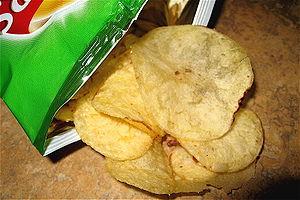
Un paquet de chips «Salt &amp
Walkers est une entreprise agroalimentaire anglaise basée à Leicester en Angleterre, spécialisée dans la production de chips de pommes de terre et autres produits de grignotage. Elle appartient à Frito-Lay et est présente au Royaume-Uni et en Irlande.